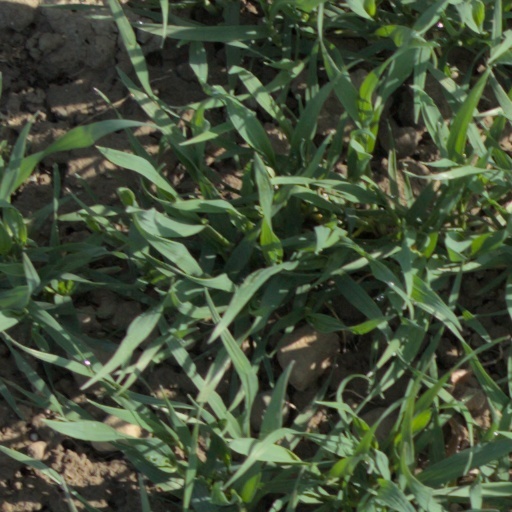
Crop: wheat